First 100 days of Joe Biden's presidency

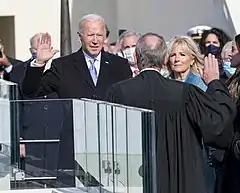

The first 100 days of Joe Biden's presidency began on January 20, 2021, the day Joe Biden was inaugurated as the 46th president of the United States. The first 100 days of a presidency took on symbolic significance during Franklin D. Roosevelt's first term in office, and the period is considered a benchmark to measure the early success of a president. The 100th day of Biden's presidency was April 30, 2021.